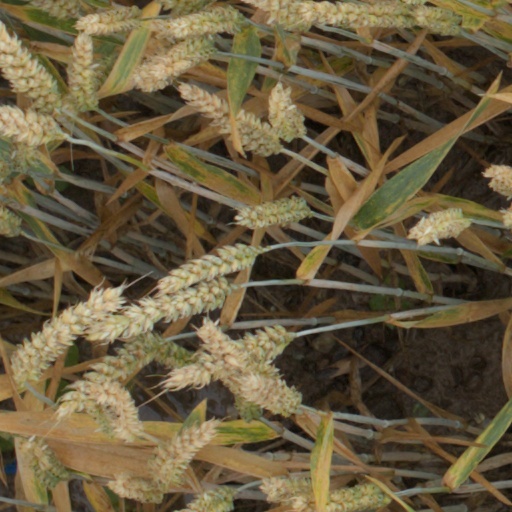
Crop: wheat